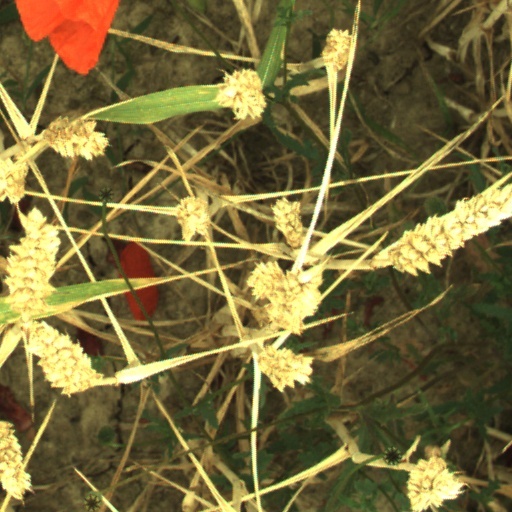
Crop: wheat